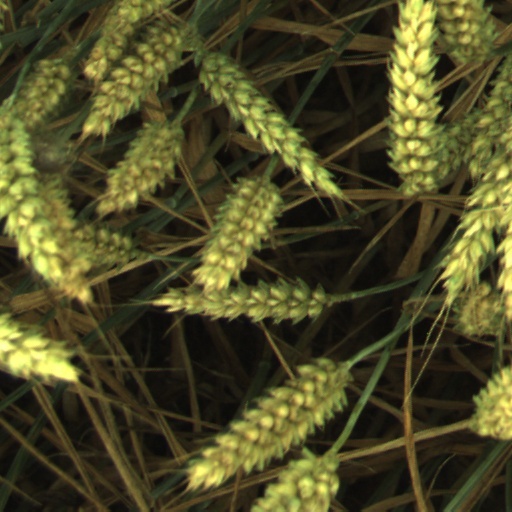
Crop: wheat